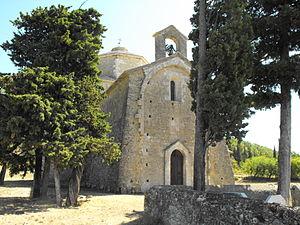
Église de Larnas.
Larnas est une commune française, située dans le département de l'Ardèche en région Auvergne-Rhône-Alpes.